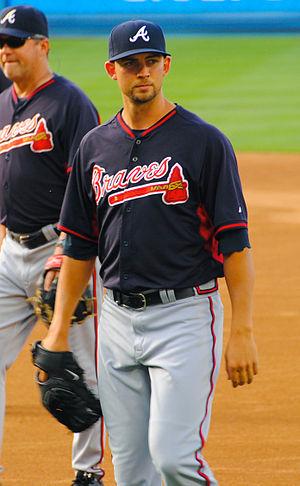
Michael David Minor est un lanceur gaucher des Royals de Kansas City de la Ligue majeure de baseball.